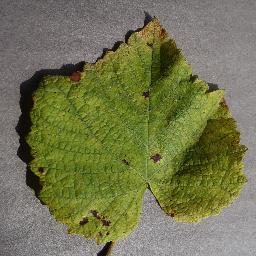
Label: Grape___Leaf_blight_(Isariopsis_Leaf_Spot)